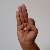
The image shows a hand gesture representing the letter 'F' in Indian Sign Language.